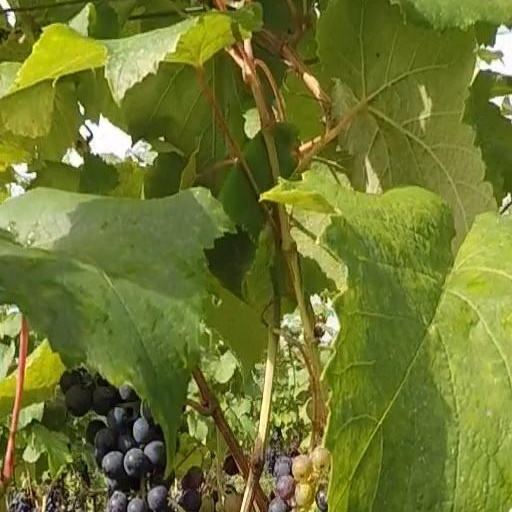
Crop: grape